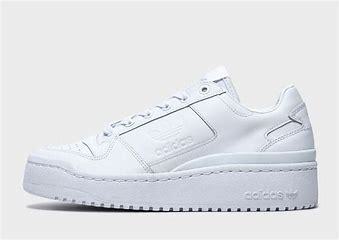
Brand: Adidas
Model: Forum Bold